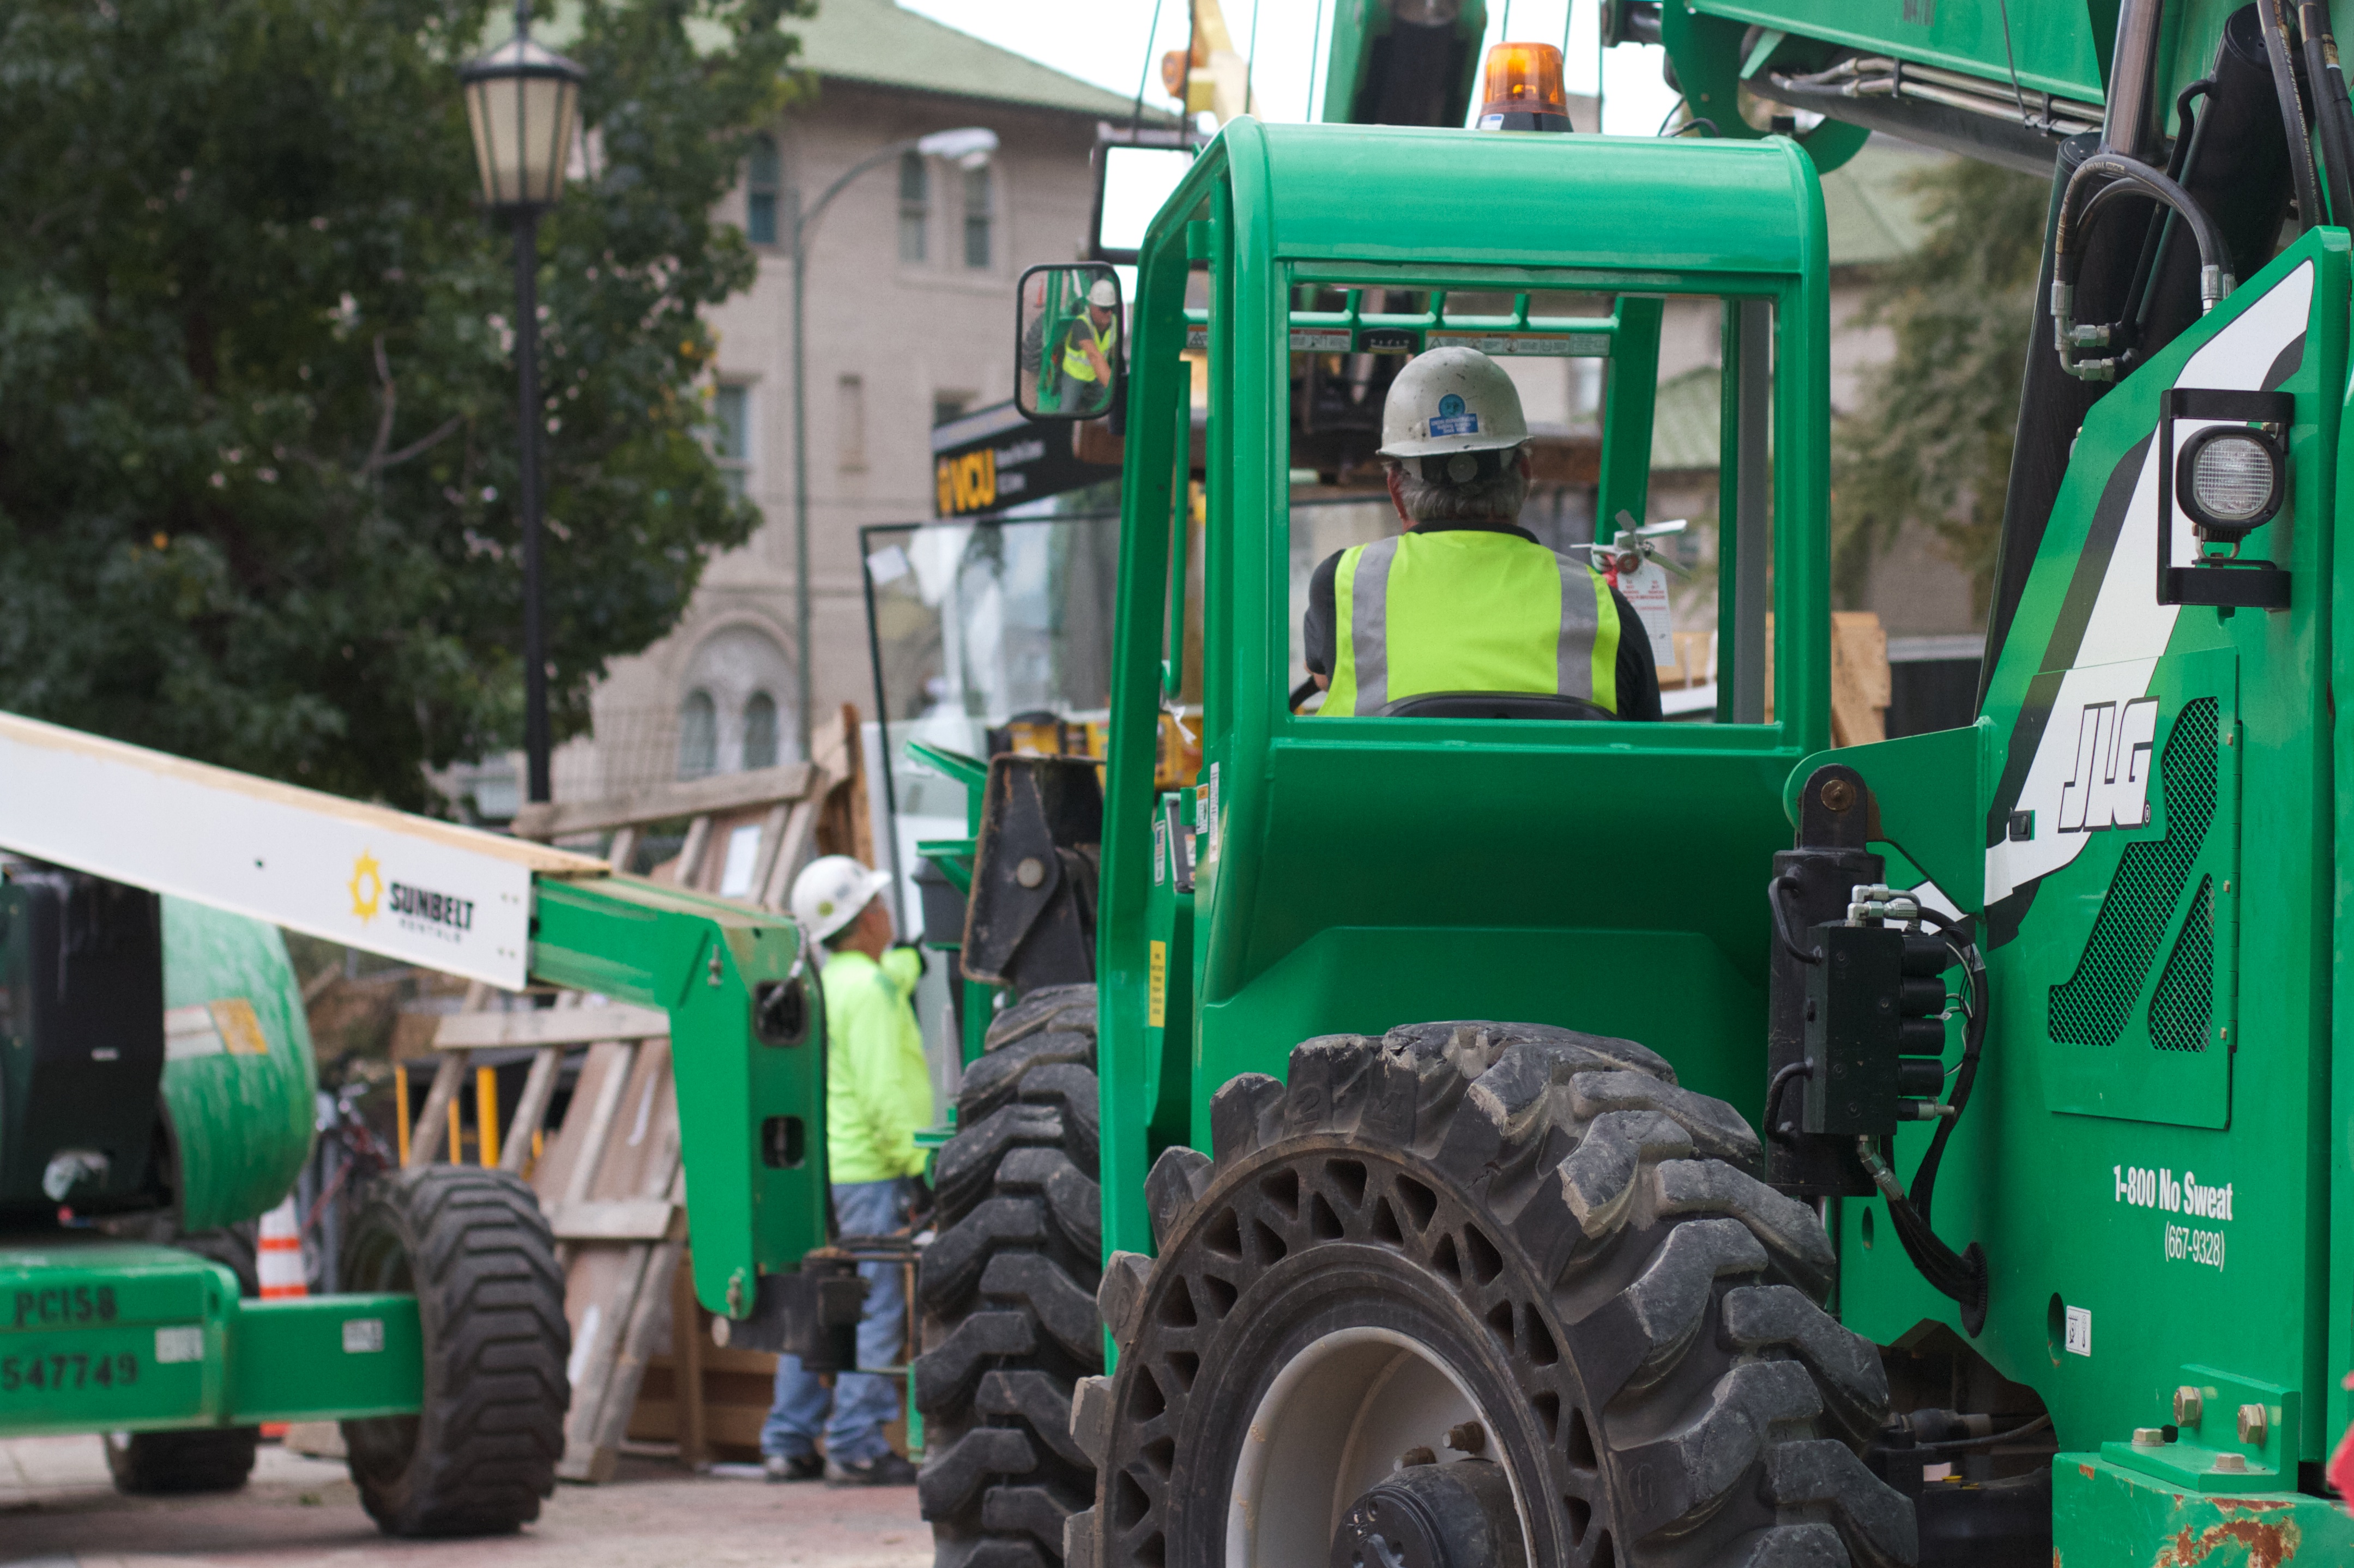
tractor, asphalt, vehicle, agricultural machinery, construction equipment, land vehicle, light commercial vehicle